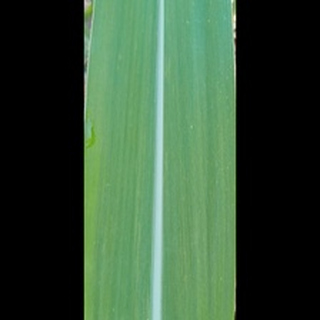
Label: healthy_sugarcane